Answer in natural language. Which object is closer to the camera taking this photo, brown wooden chair with seagreen cushion (highlighted by a red box) or brown wooden chair with seagreen cushion (highlighted by a blue box)? Choose between the following options: brown wooden chair with seagreen cushion (highlighted by a red box) or brown wooden chair with seagreen cushion (highlighted by a blue box)
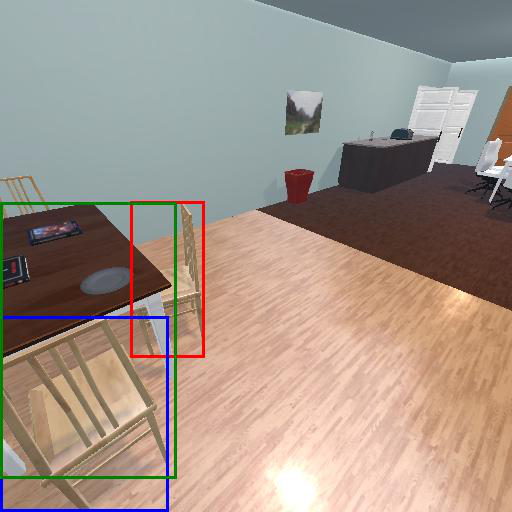
<answer>brown wooden chair with seagreen cushion (highlighted by a blue box)</answer>